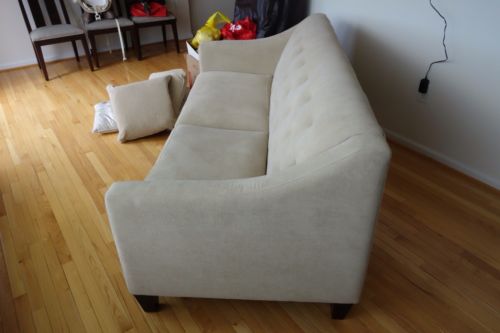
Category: sofa